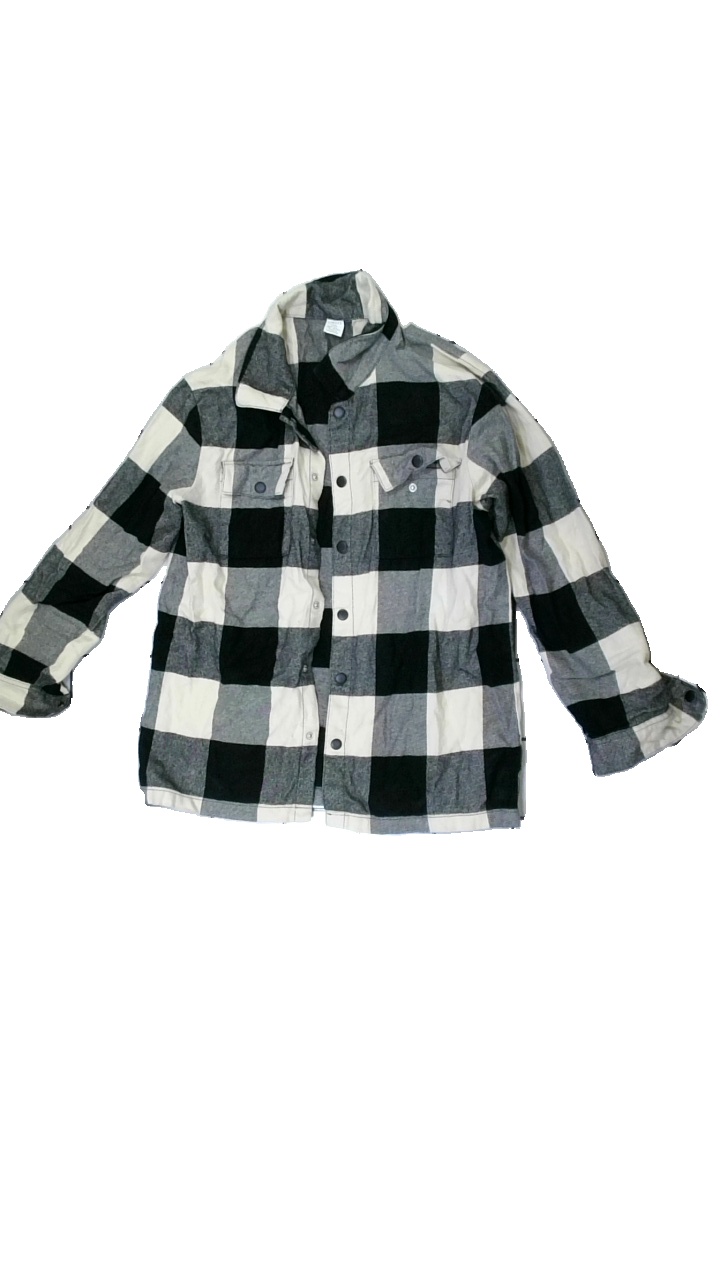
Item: Blazer (Children)
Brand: Lindex
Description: Checkered shirt
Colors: Black, Beige
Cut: Regular
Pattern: Checkered print
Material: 100% Cotton
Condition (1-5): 5
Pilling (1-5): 5
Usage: Reuse
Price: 100-150